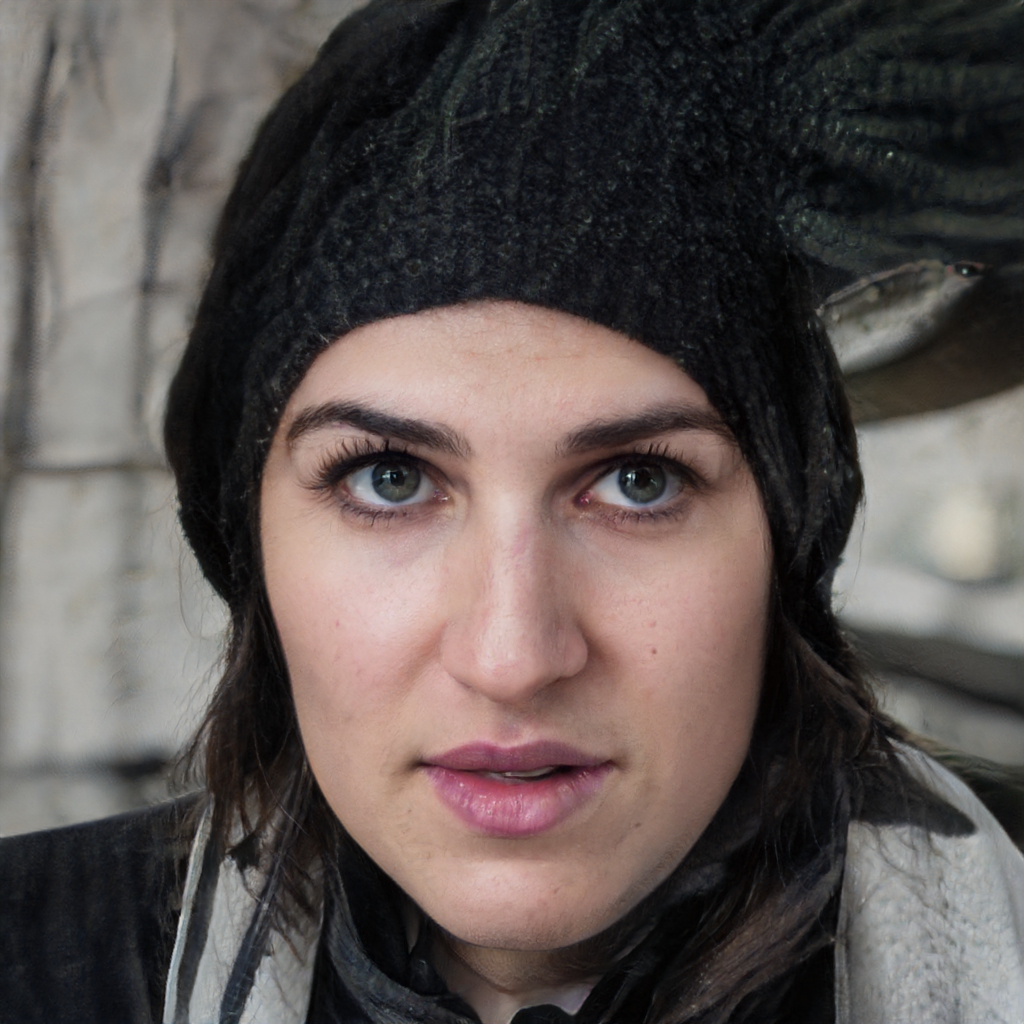
Portrait style: Real Portrait